Jalen Brunson

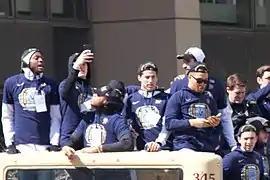
Eric Paschall, Donte DiVincenzo, Omari Spellman, Collin Gillespie, Jalen Brunson.

Brunson was named as an Academic All-District selection, making him one of 40 finalists for the 15-man Academic All-America team. He was named as one of 10 semi-finalists for the Naismith Award. He was named as one of 20 late-season finalists for the Wooden Award. Following the regular season, Brunson was one of three unanimous 2017–18 All-Big East selections, and he was named both the Big East Conference Men's Basketball Player of the Year and the Big East Scholar-Athlete of the Year a few days later. As a scholar, he was on pace to graduate during the summer after his junior season. He was a consensus first-team All-American after being selected as a first-team All-American by "Sporting News", USBWA, Associated Press, and NABC. He was also awarded the USBWA Oscar Robertson Trophy the Associated Press College Basketball Player of the Year, the Naismith College Player of the Year, the John R. Wooden Award, the NABC Player of the Year, CBS Sports National Player of the Year, the Bob Cousy Award, and "Sporting News" Player of the Year. Brunson was a second-team Academic All-America selection. Brunson was named Most Outstanding Player of the East Region and was joined on the East Region All-tournament team by Omari Spellman and Eric Paschall. Villanova won the National Championship Game of the 2018 NCAA men's basketball tournament. Following his junior season, he declared for the 2018 NBA draft and hired an agent.